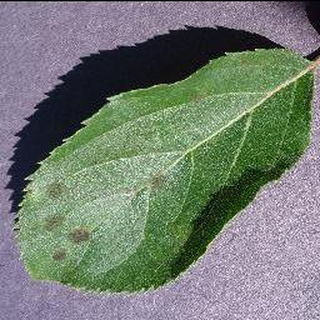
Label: apple_apple_scab